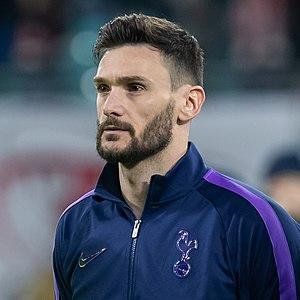
Hugo Lloris, né le 26 décembre 1986 à Nice, est un footballeur international français qui évolue au poste de gardien de but à Tottenham Hotspur.